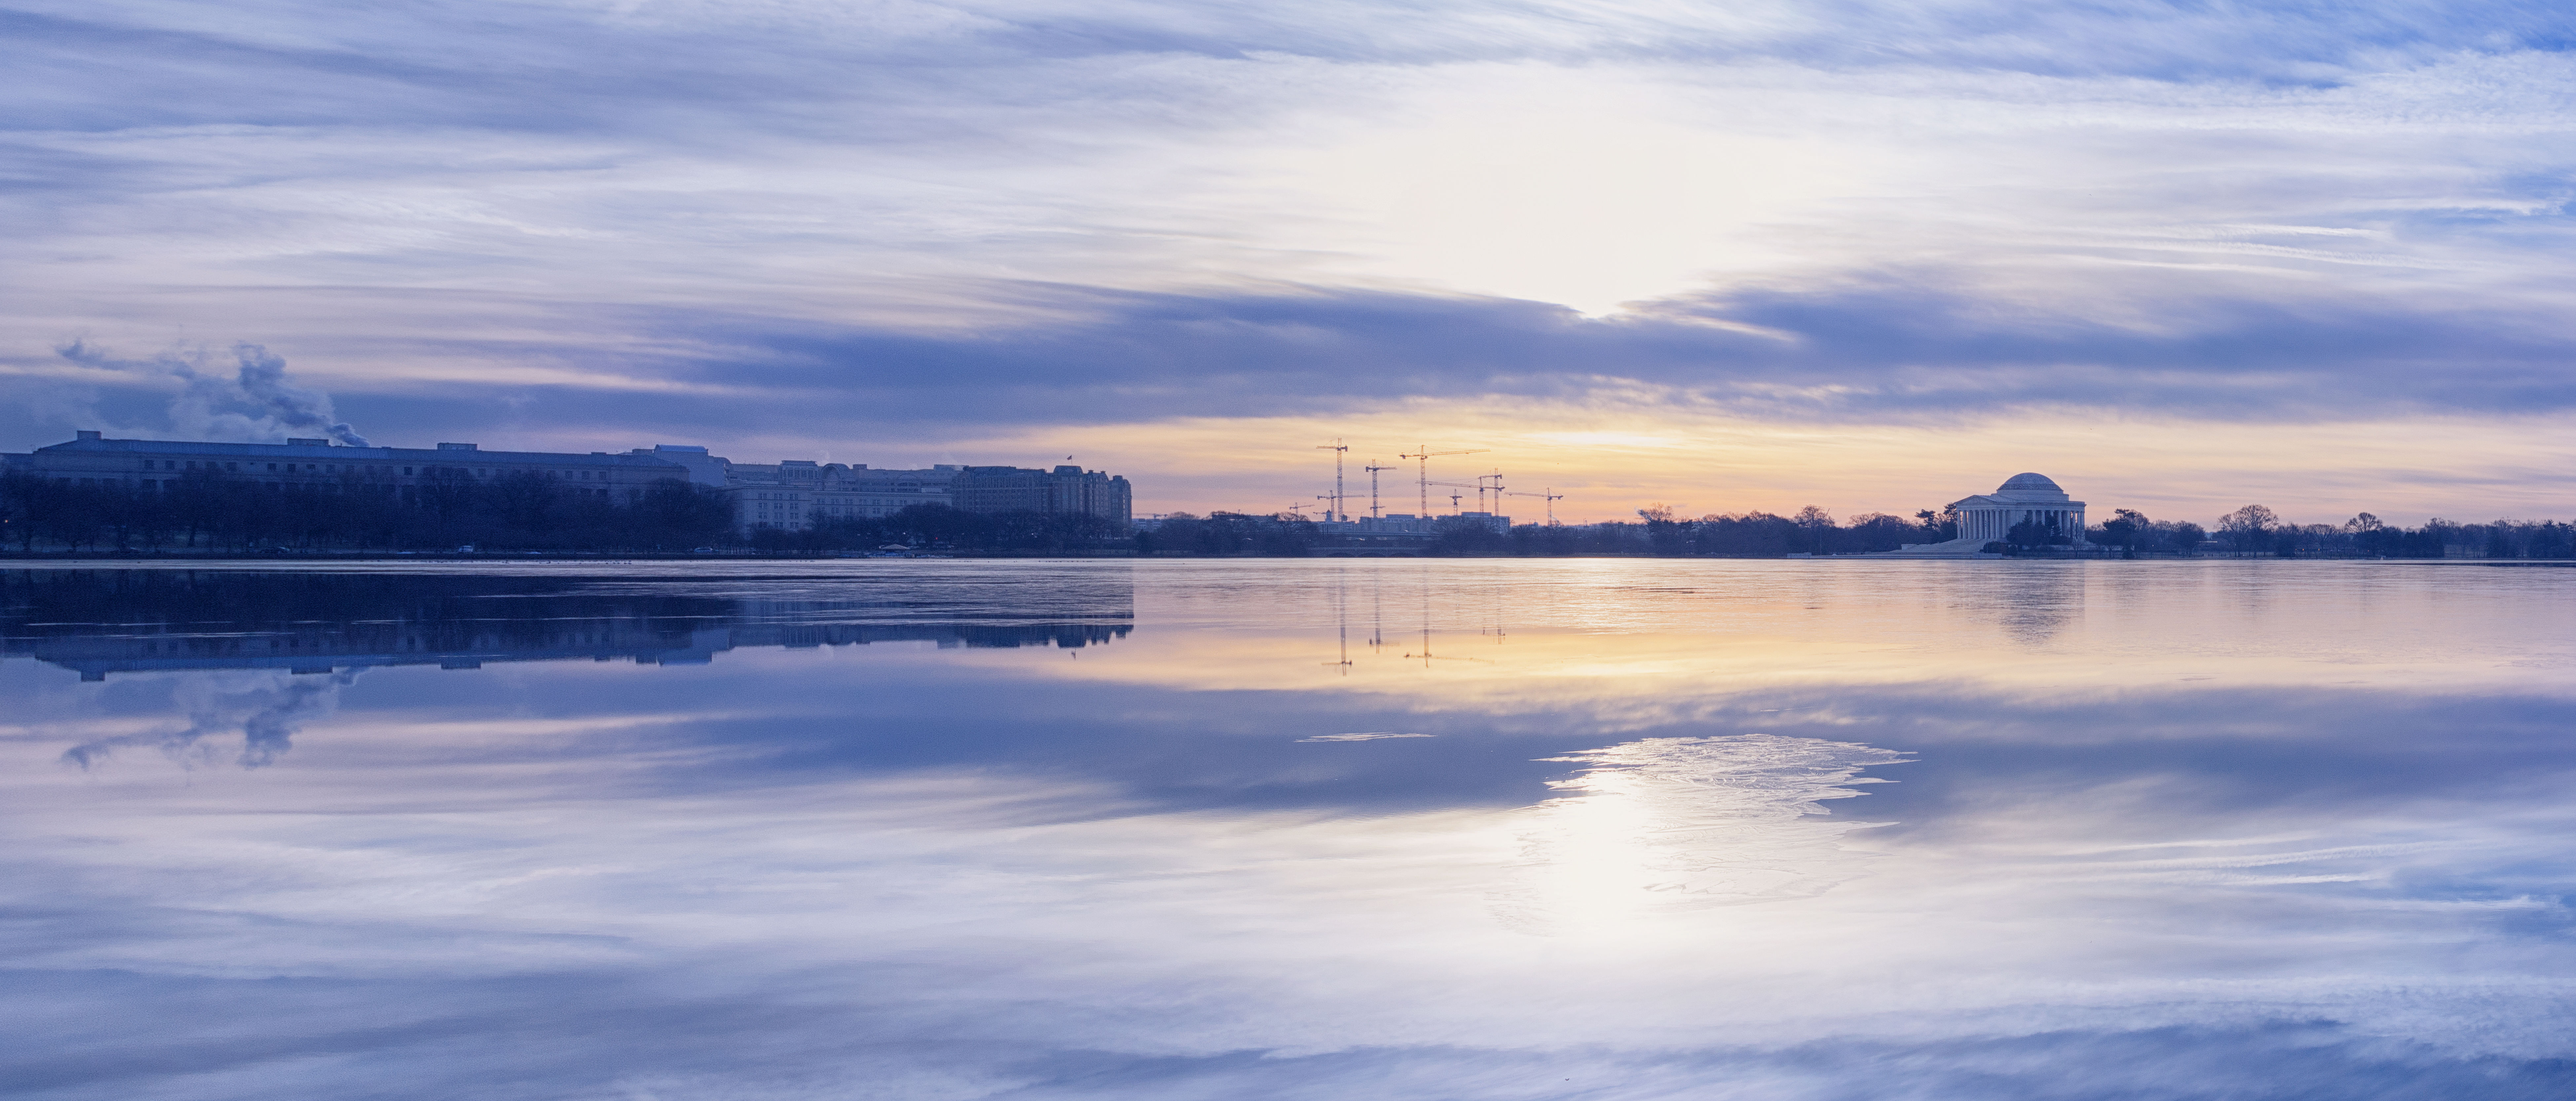
landscape, water, horizon, cloud, sky, sunrise, sunset, sunlight, morning, lake, dawn, atmosphere, river, dusk, daytime, evening, reflection, cumulus, calm, reservoir, waterway, washington, bank, cool image, wetland, floodplain, i, loch, phenomenon, jeffersonmemorial, tidalbasin, potomac, computer wallpaper, water resources